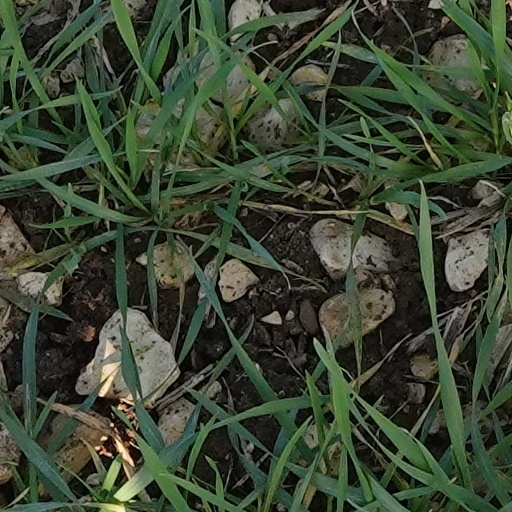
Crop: wheat